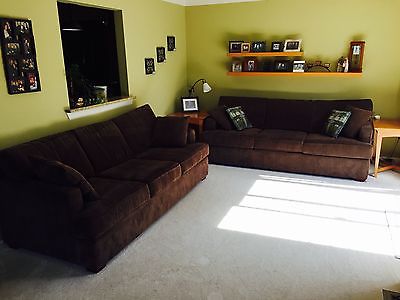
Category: sofa